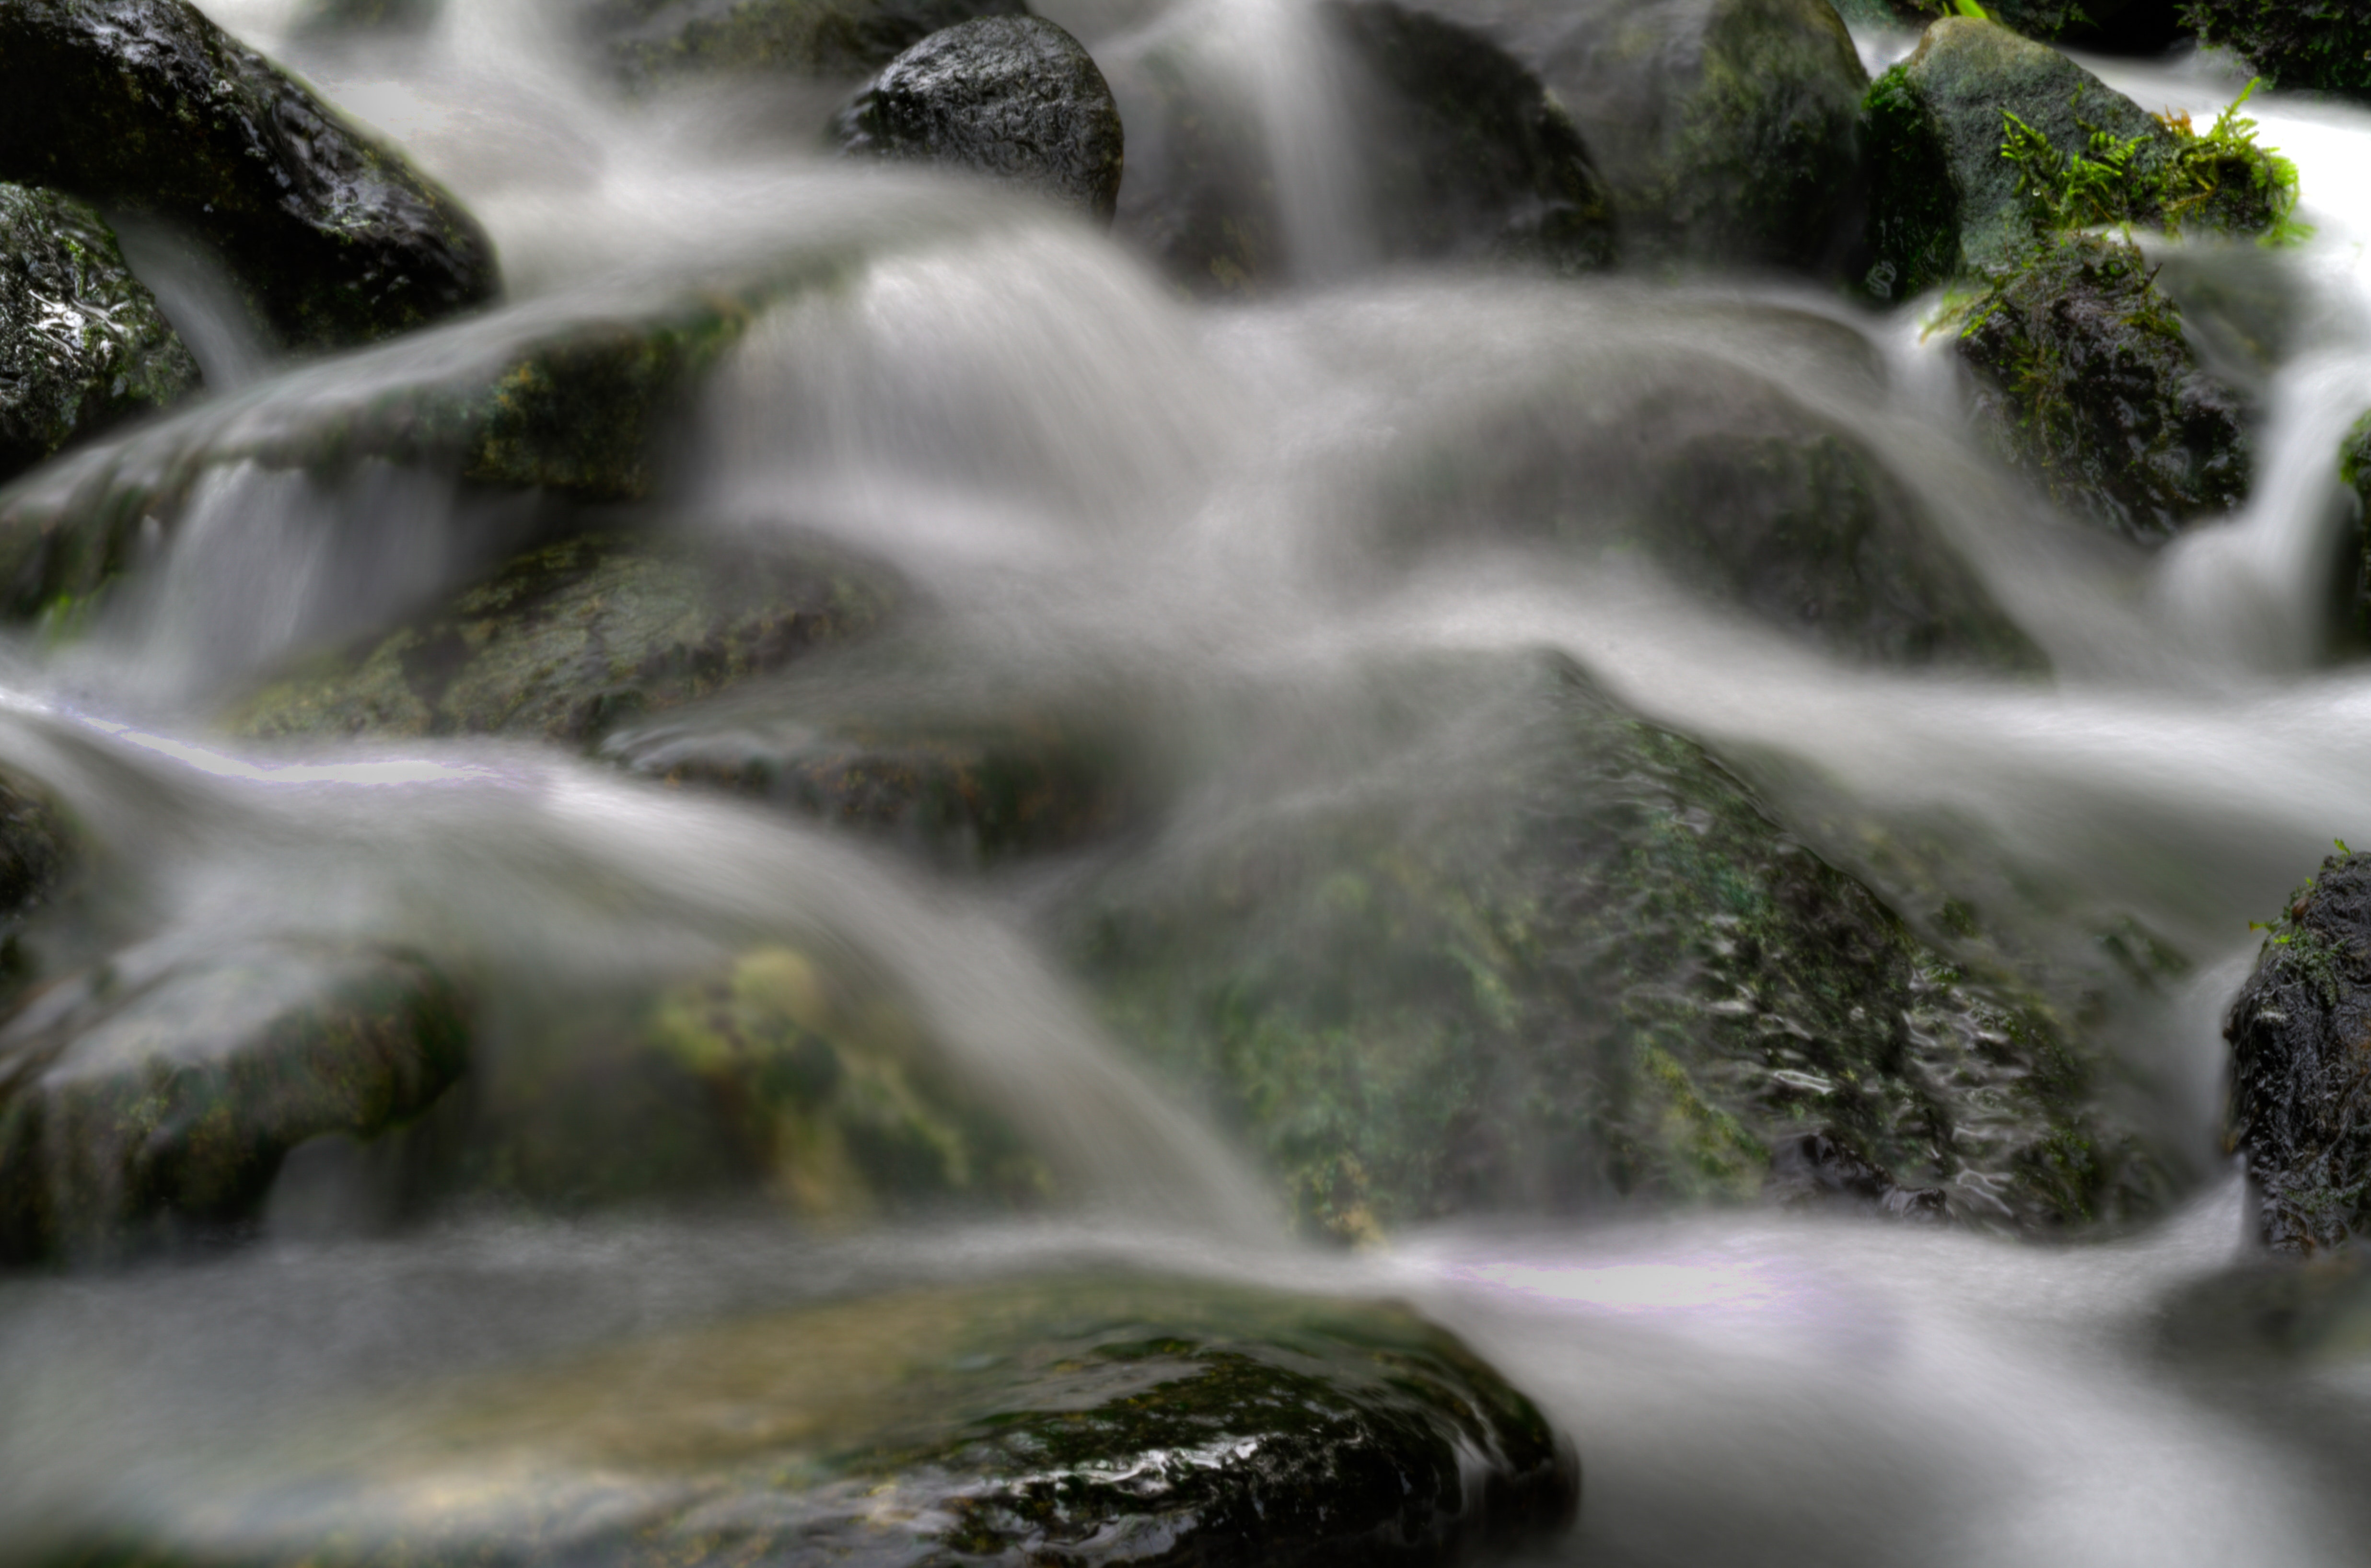
body of water, nature, water resources, waterfall, water, watercourse, stream, natural landscape, river, rock, rapid, tree, mountain river, creek, water feature, plant, photography, landscape, fluvial landforms of streams, moss